Aliko Dangote

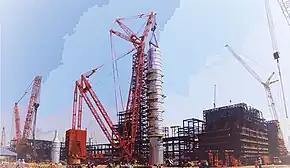
Distillation column at Dangote Refinery

Dangote was educated at Sheikh Ali Kumasi Madrasa for his primary school and later finished at Capital High School in Kano. In 1978, he graduated from the Government College, Birnin Kudu, where he had his secondary education.